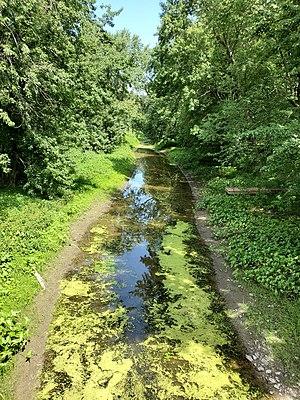
Chenal reliant la rivière l'Acadie et le bassin de Chambly.
L’île Goyer est une île fluviale de la rivière Richelieu. Elle appartient au territoire de la municipalité de Carignan, dans la municipalité régionale de comté du La Vallée-du-Richelieu, dans la région administrative de la Montérégie, dans le sud de la province de Québec, au Canada.